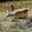
Label: deer